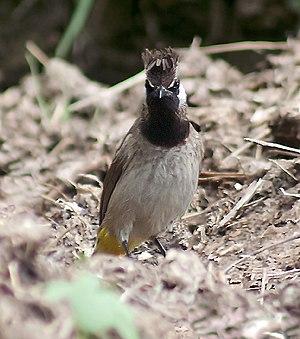
Le Bulbul à joues blanches est une espèce de passereaux de la famille des Pycnonotidae. Elle fut tout d'abord nommée Brachypus leucogenys, en 1835, par le zoologiste britannique John Edward Gray.